Milsons Point railway station

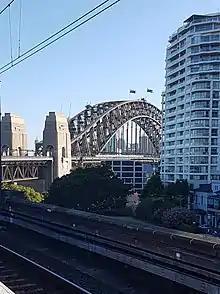
View of Sydney Harbour Bridge from platform 1 of Milsons Point Station

CDC NSW operates one weekday peak hour bus service from Milsons Point station: